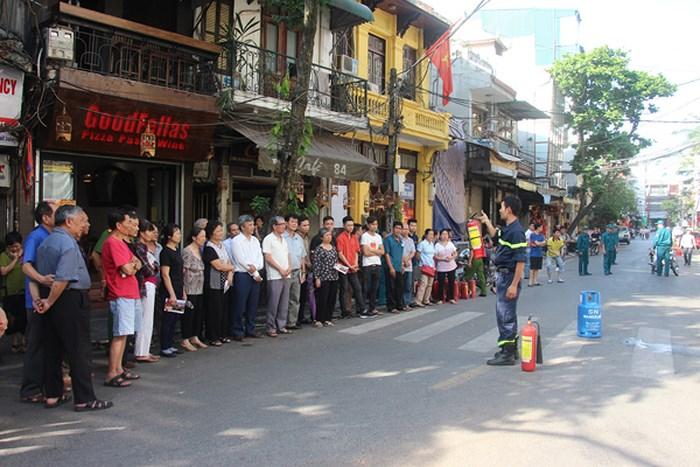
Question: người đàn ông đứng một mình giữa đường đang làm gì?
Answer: tập huấn phòng cháy chữa cháy